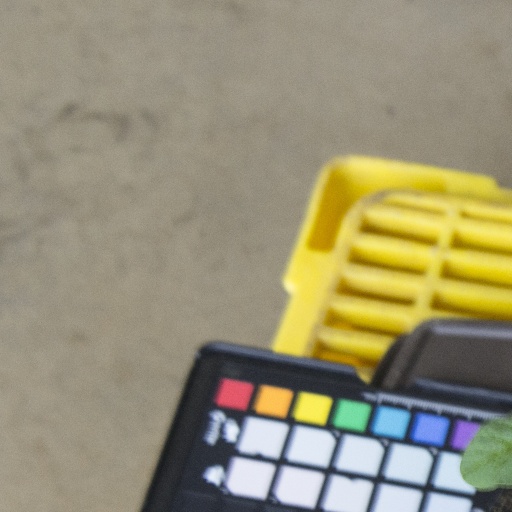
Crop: soybean